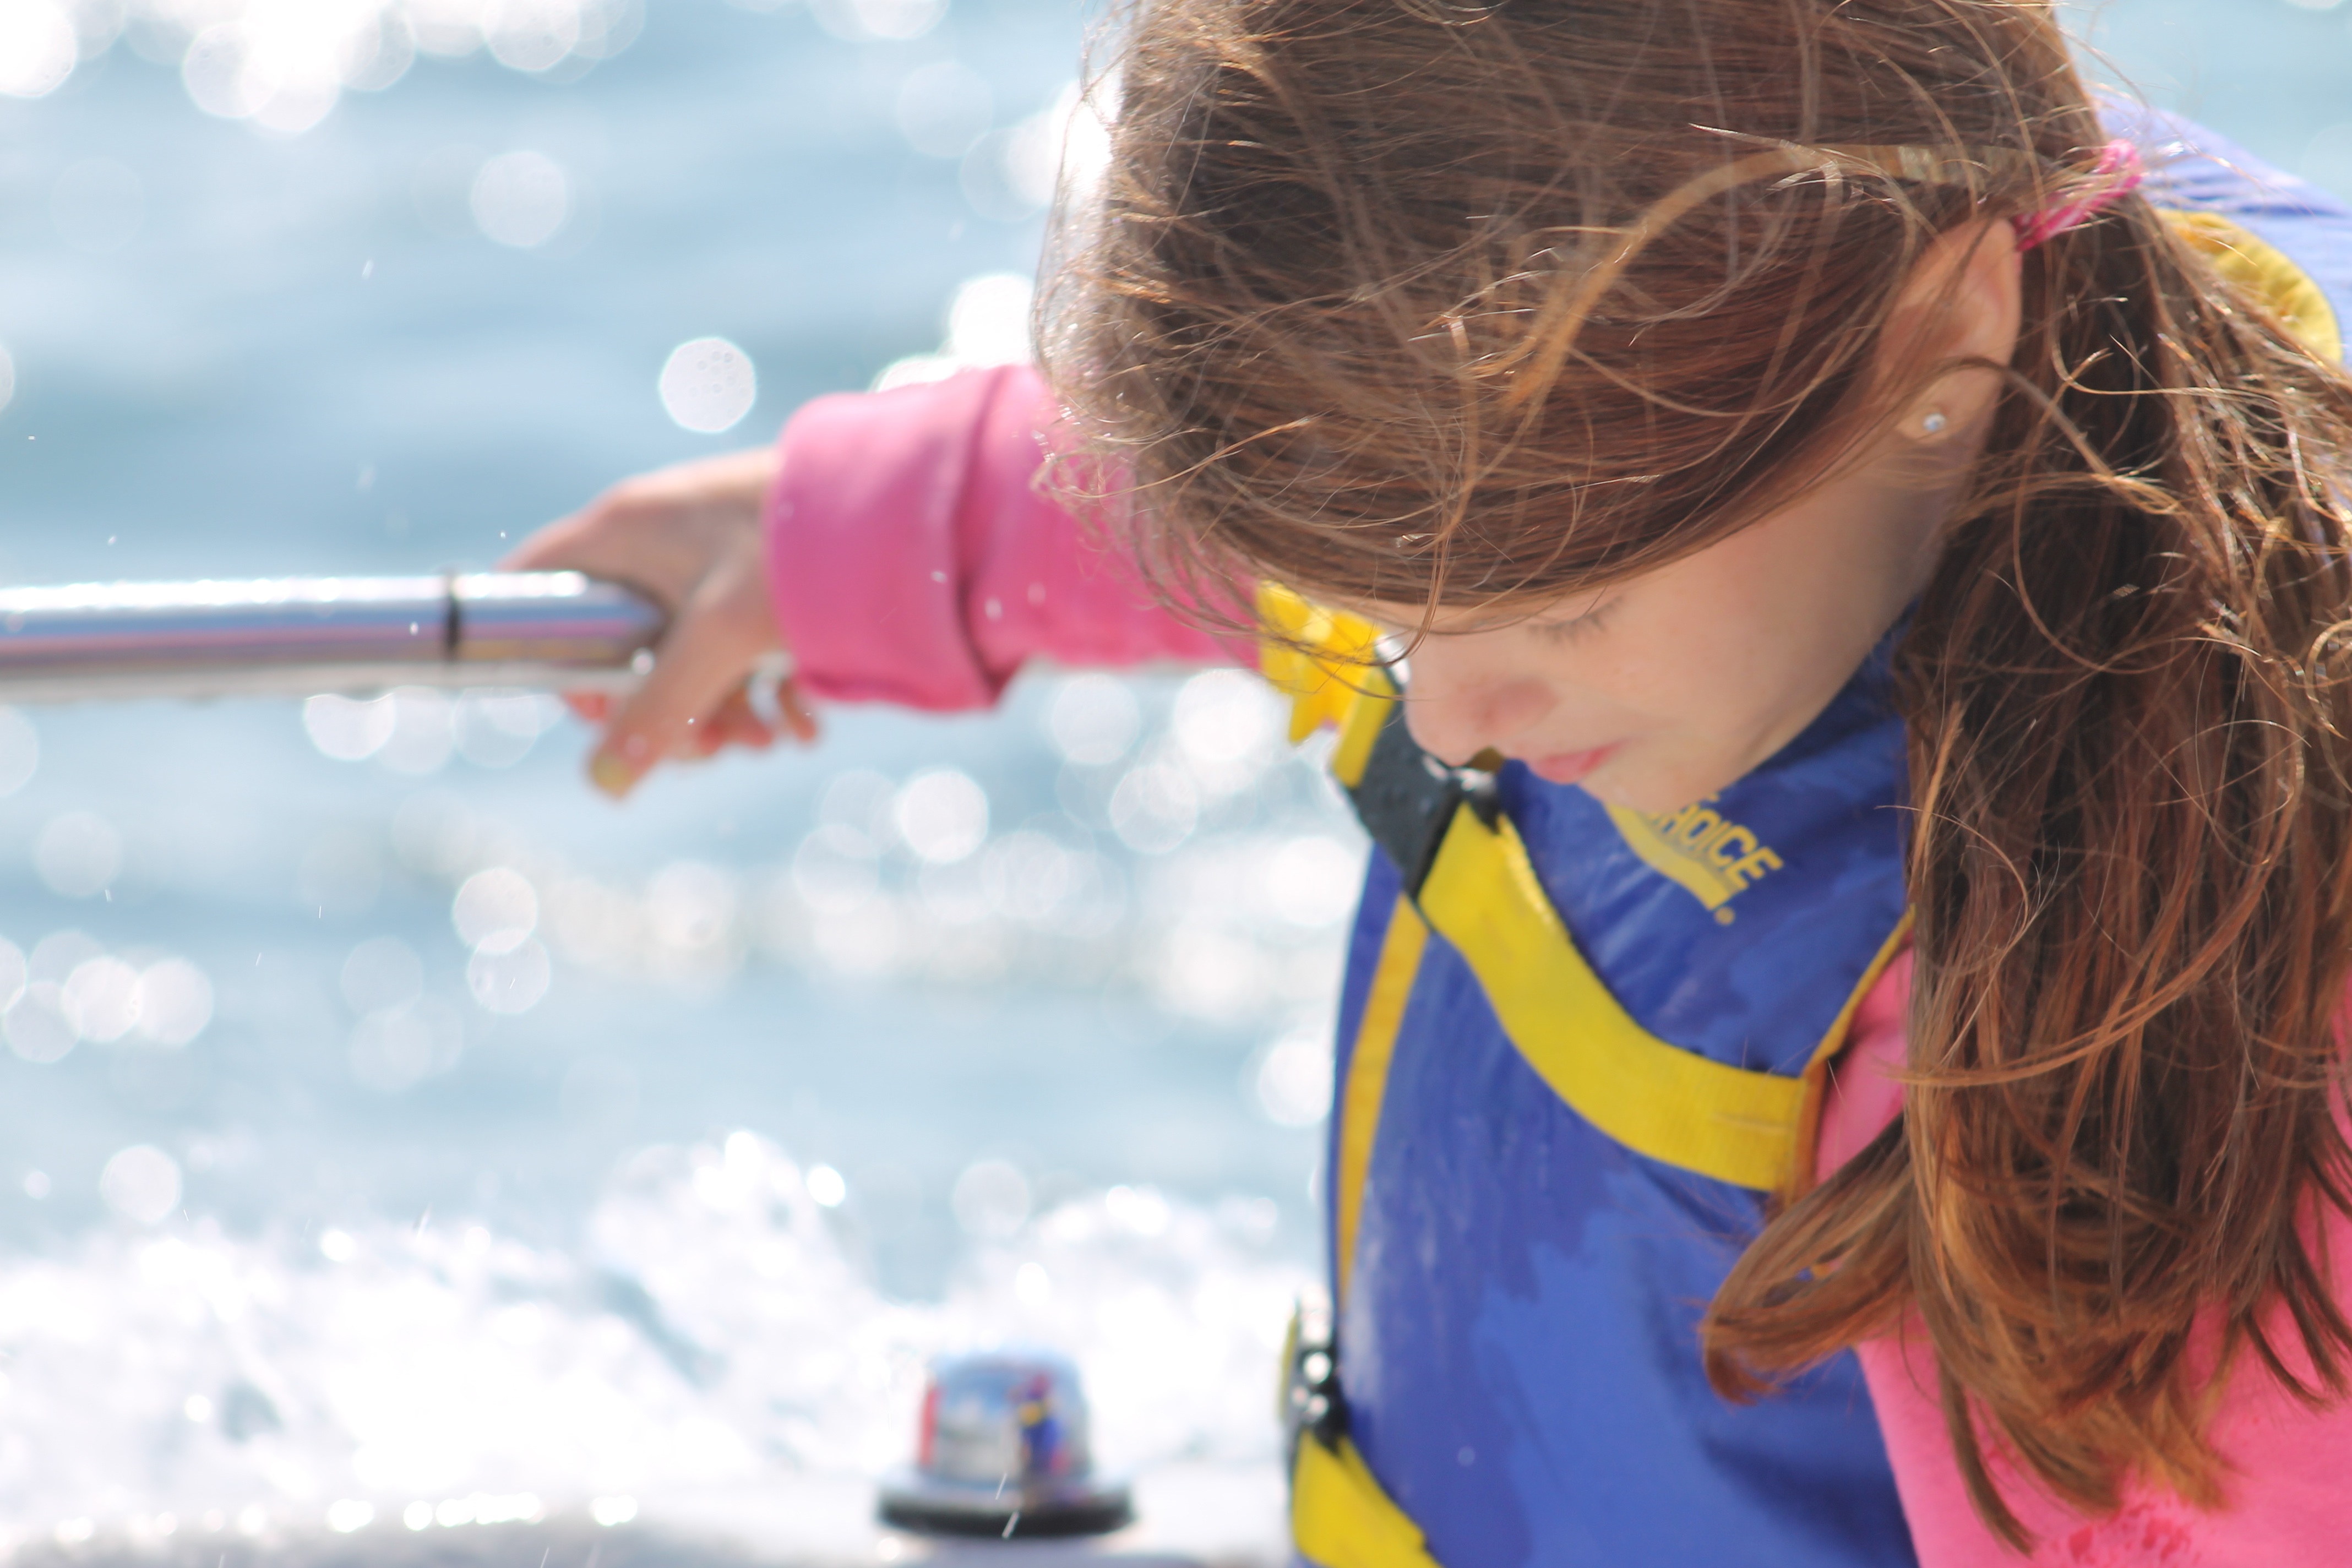
play, child